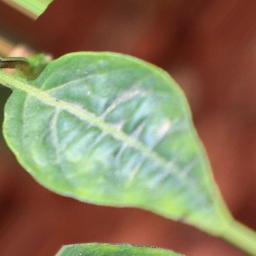
Label: mites_and_trips